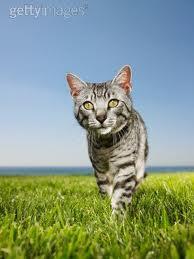
Breed: Egyptian Mau